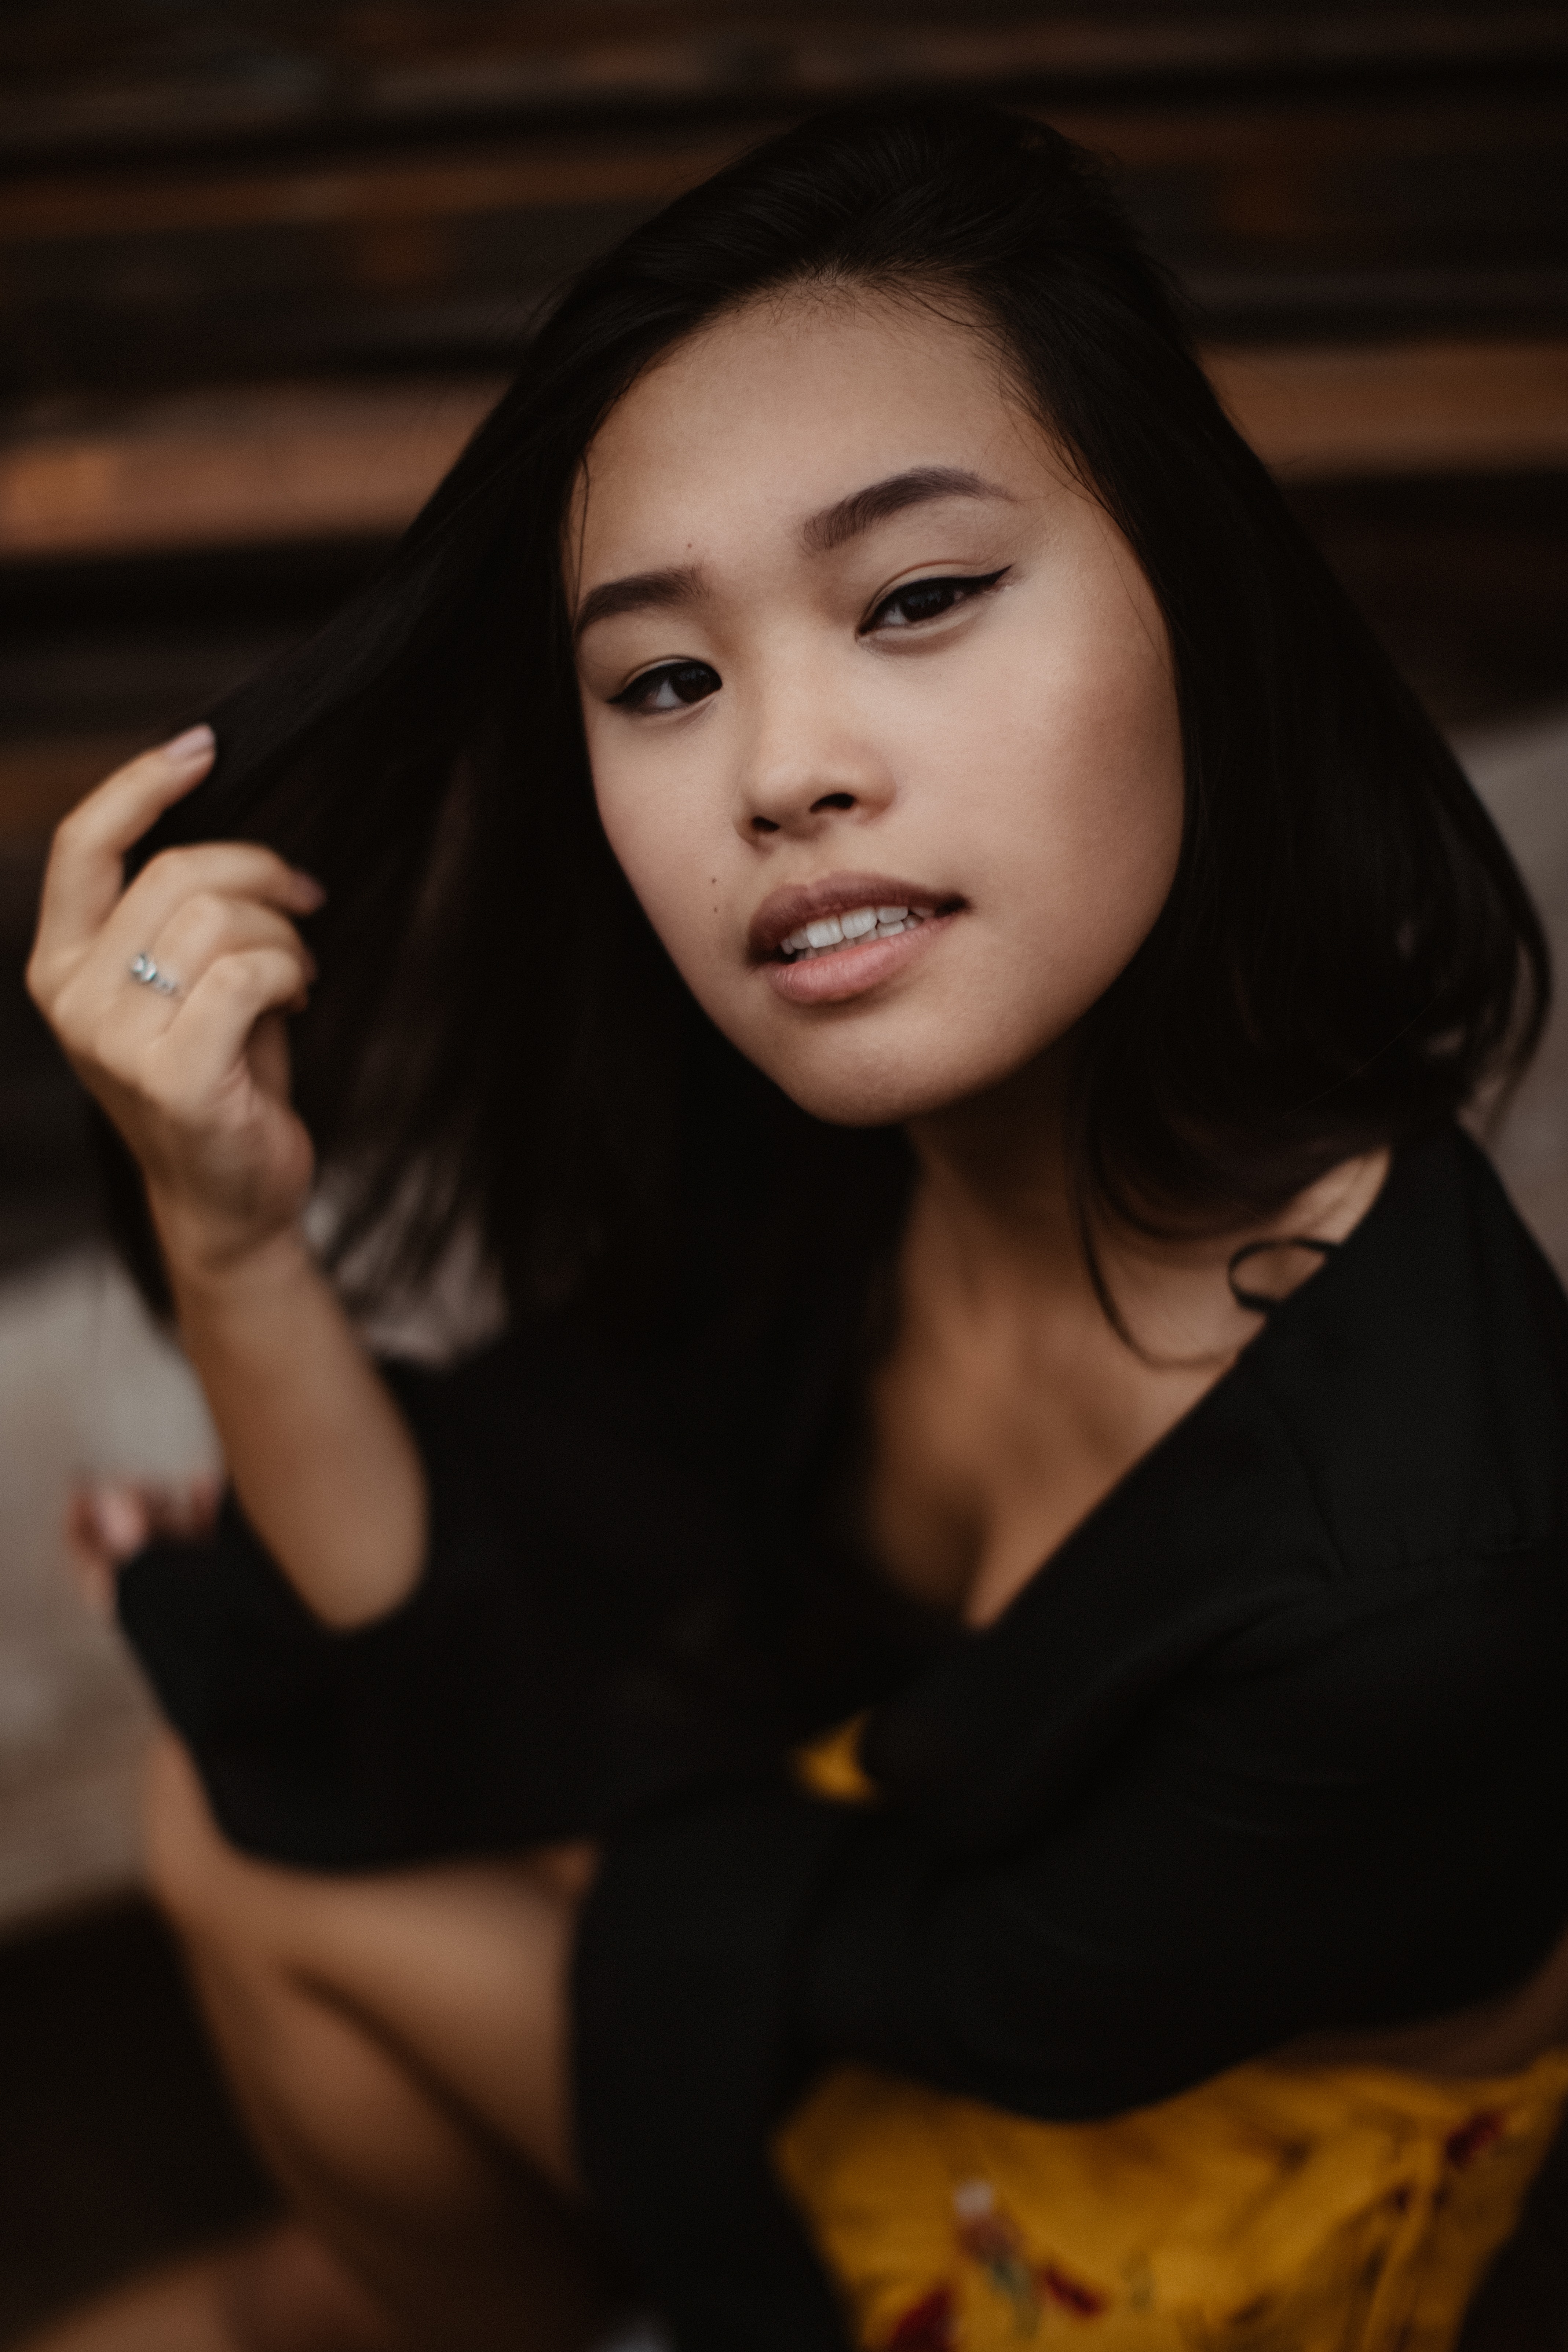
face, hair, lady, beauty, skin, lip, chin, yellow, eye, cheek, fashion, smile, flash photography, long hair, black hair, photography, model, dress, portrait, photo shoot, formal wear, brown hair, portrait photography